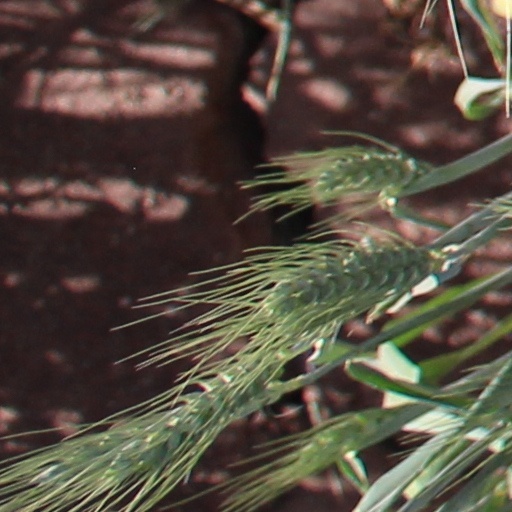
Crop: wheat